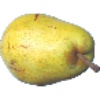
Label: Pear Monster 1